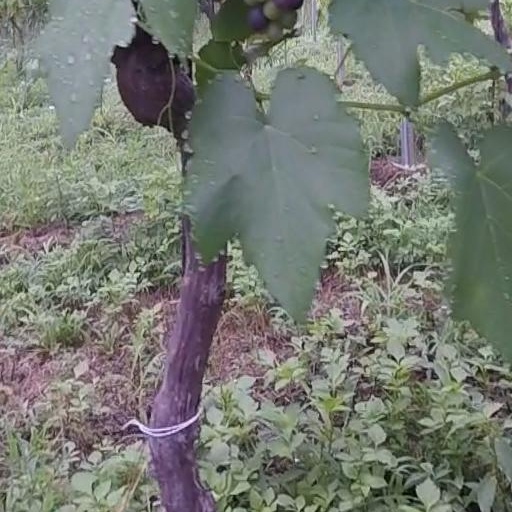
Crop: grape